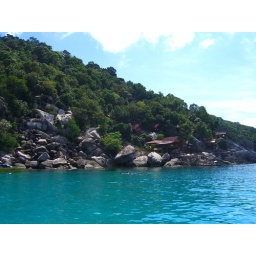
incredibly clear water in Koh Tao